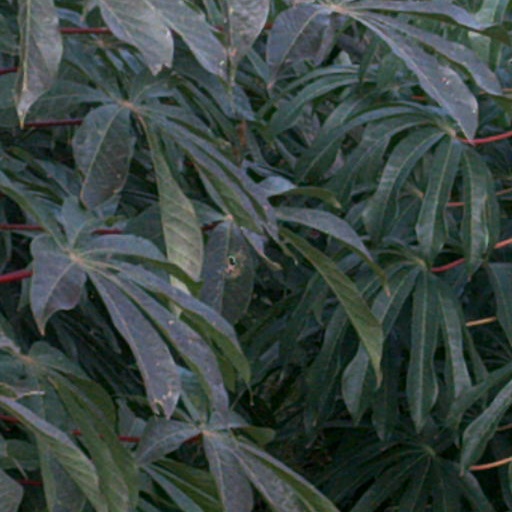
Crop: cassava